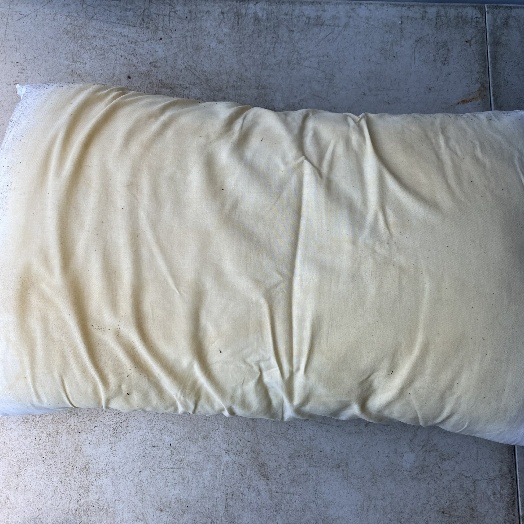
Label: Textile Trash